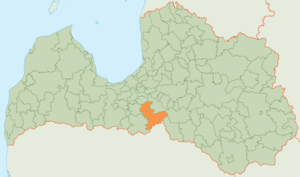
Vecumnieki est un novads de Lettonie, situé dans la région de Zemgale. En 2009, sa population est de 9 910 habitants.